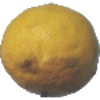
Label: Lemon 1